Gargoyle Humor Magazine

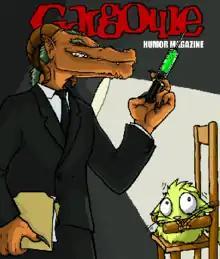
"Gargoyle Magazine" cover by Kris Jacque, December 2003

The "Gargoyle" was founded in 1909. Its first editor in chief, Lee A. White, eventually became editor of the "Detroit News" and helped found La Choy Foods. "Gargoyle" was initially a literary magazine featuring stories, articles and pictures with a back section devoted to comedy.